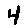
Label: 4